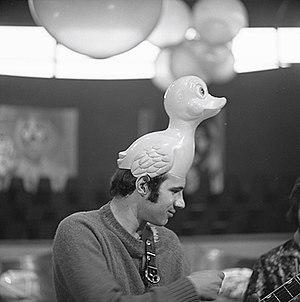
Bonzo Dog Doo-Dah Band connu aussi sous le nom de The Bonzo Dog Band, The Bonzo Dog Dada Band, ou plus formellement The Bonzos était un groupe créé en 1962 par des étudiants d'une école d'art britannique. Combinant des éléments du music-hall, du rock psychédélique et de l'art d'avant-garde, le groupe se fit connaître du public britannique par l'intermédiaire de l'émission de télévision Do Not Adjust Your Set de la chaîne ITV en 1968, où on retrouve des futurs membres des Monty Python comme Eric Idle ou Michael Palin. Ils font une apparition dans le téléfilm des Beatles, Magical Mystery Tour.